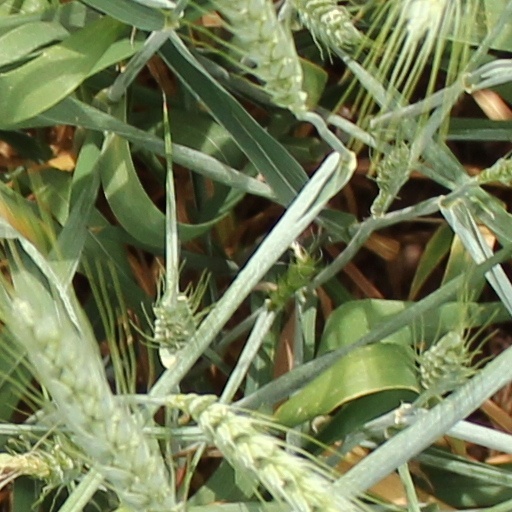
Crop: wheat